Henry W. Seymour

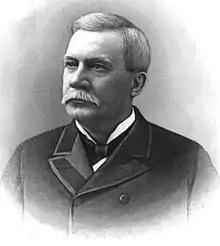
From 1900's "Cyclopedia of Michigan"

Henry William Seymour (July 21, 1834 – April 7, 1906) was a politician from the U.S. state of Michigan.